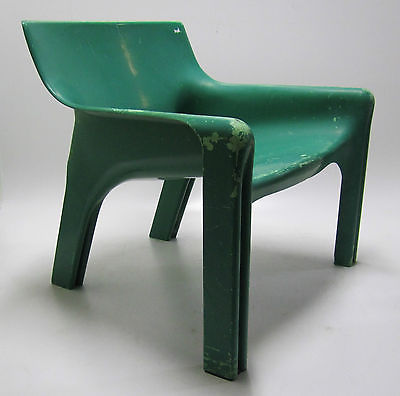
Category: chair